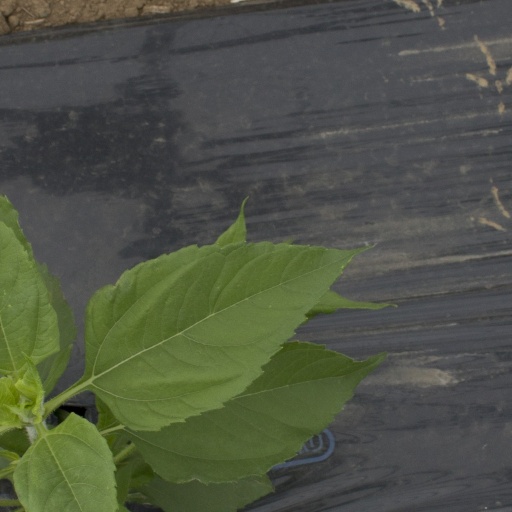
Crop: Jerusalem artichoke